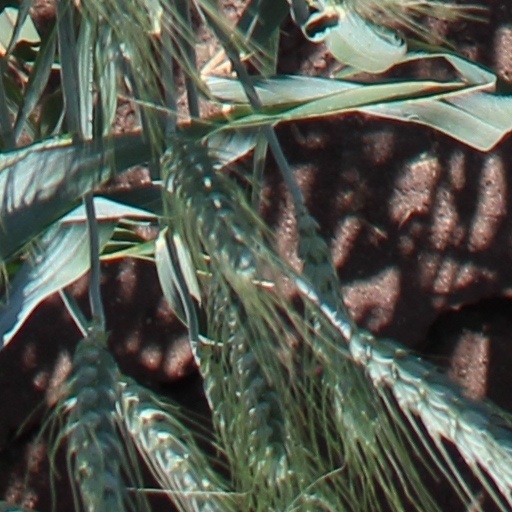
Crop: wheat